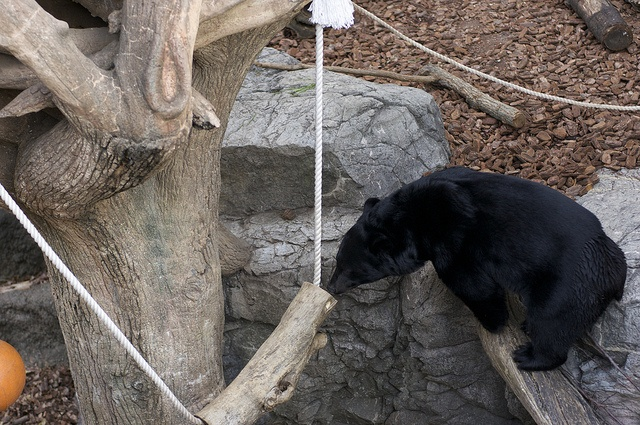
A black bear is climbing a log and want to have fun.
A large black bear sitting next to a tree.
A bear leans its face into a small tree branch.
a bear sniffing a log on a rope attached to a tree
A black bear is on some rocks next to a tree.